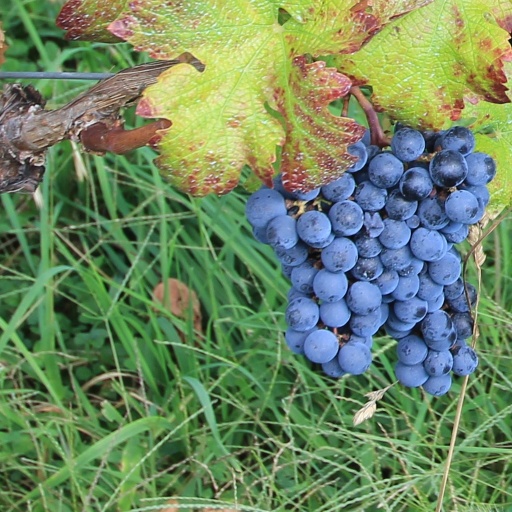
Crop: grape